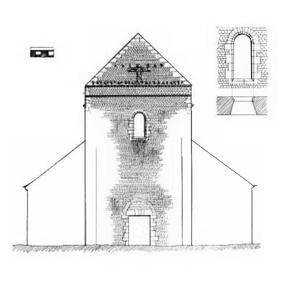
Ancienne façade occidentale, détail de la corniche et détails de la fenêtre.
L'église Saint-Lucien de Montmille est une église catholique paroissiale située au hameau de Montmille, à Fouquenies, en France. Implantée au sommet d'une colline dominant la vallée du Thérain, le mont Mille, elle perpétue le souvenir du martyr de saint Lucien, patron du Beauvaisis, qui a été torturé par des soldats romains près de l'actuelle église car ne voulant pas renier son Dieu. Auparavant, ses deux disciples saint Maxien et saint Julien avaient été décapités à l'emplacement de la crypte de l'église, et ils ont été enterrés sur place, avant de rejoindre ultérieurement la sépulture de saint Lucien à l'abbaye Saint-Lucien de Beauvais. Des reliques restent néanmoins à Montmille, et un prieuré bénédictin est fondé au début du Xᵉ siècle au plus tard. En effet, la paroisse de Fouquenies est attestée depuis 922, et le prieur nomme à la cure, ce qui prouve l'antériorité du prieuré. Celui-ci ainsi que l'église de Montmille sont au titre de Saint-Maxien, et ce n'est qu'au XXᵉ siècle que ce vocable s'efface à la faveur de saint Lucien.